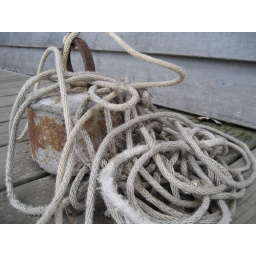
Douthat State Park. anchor laying casually by the boat house